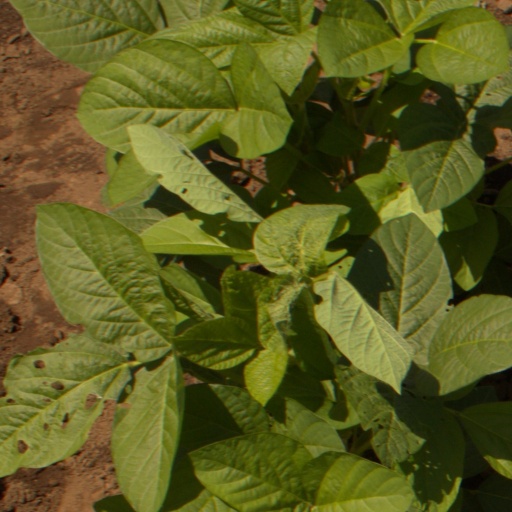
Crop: soybean